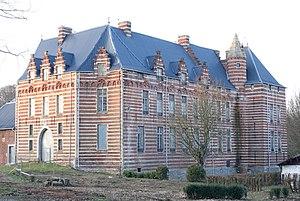
Heers est une commune néerlandophone de Belgique située en Région flamande dans la province de Limbourg.
Cette page regroupe l'ensemble des monuments classés de la ville de Heers.
Le château de Heers est un château situé à Heers dans la province de Limbourg en Belgique.